Effects of Hurricane Katrina in New Orleans

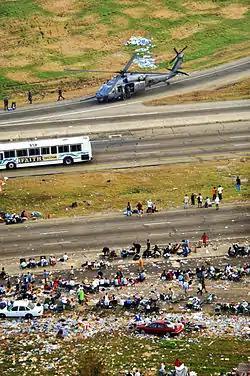
Hurricane evacuees in Metairie, Louisiana, being helped by the US Air National Guard on September 3.

On August 31, a public health emergency was declared for the entire Gulf Coast, and Louisiana Governor Kathleen Blanco ordered a mandatory evacuation of all those remaining in New Orleans. Relief organizations scrambled to locate suitable areas for relocating evacuees on a large scale. Many people in the Superdome were bussed to Reliant Park in Houston, Texas. Houston agreed to shelter an additional 25,000 evacuees beyond those admitted to the Astrodome, including one “renegade bus” that was commandeered by private citizen Jabbar Gibson, who had been released on bond from the Orleans Parish Prison just days before the storm hit, and had a previous criminal conviction. By September 1, the Astrodome was declared full and could not accept any more evacuees. The George R. Brown Convention Center and the Reliant Center and Reliant Arena nearby were all opened to house additional evacuees. By September 2, the Reliant Center had 3,000 evacuees. San Antonio, Texas also agreed to house 25,000 refugees, initiating relocation efforts in vacant office buildings on the grounds of KellyUSA, a former air force base. Reunion Arena in Dallas, Texas was also mobilized to house incoming evacuees, and smaller shelters were established in towns across Texas and Oklahoma. Arkansas also opened various shelters and state parks throughout the state for evacuees.